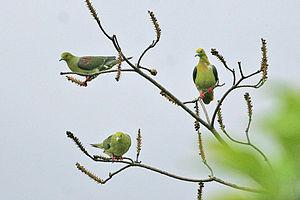
Le Colombar chanteur est une espèce d’oiseaux appartenant à la famille des Columbidae.